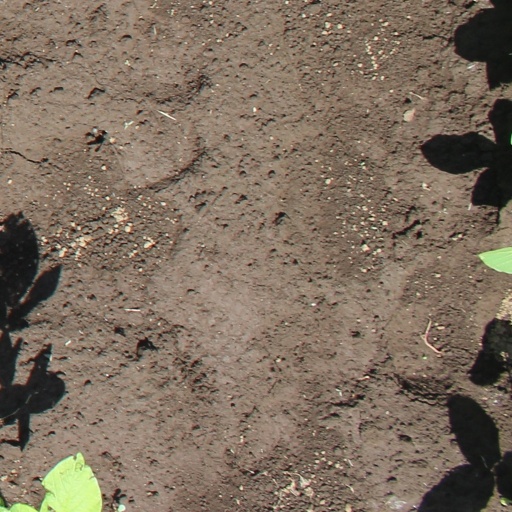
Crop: soybean